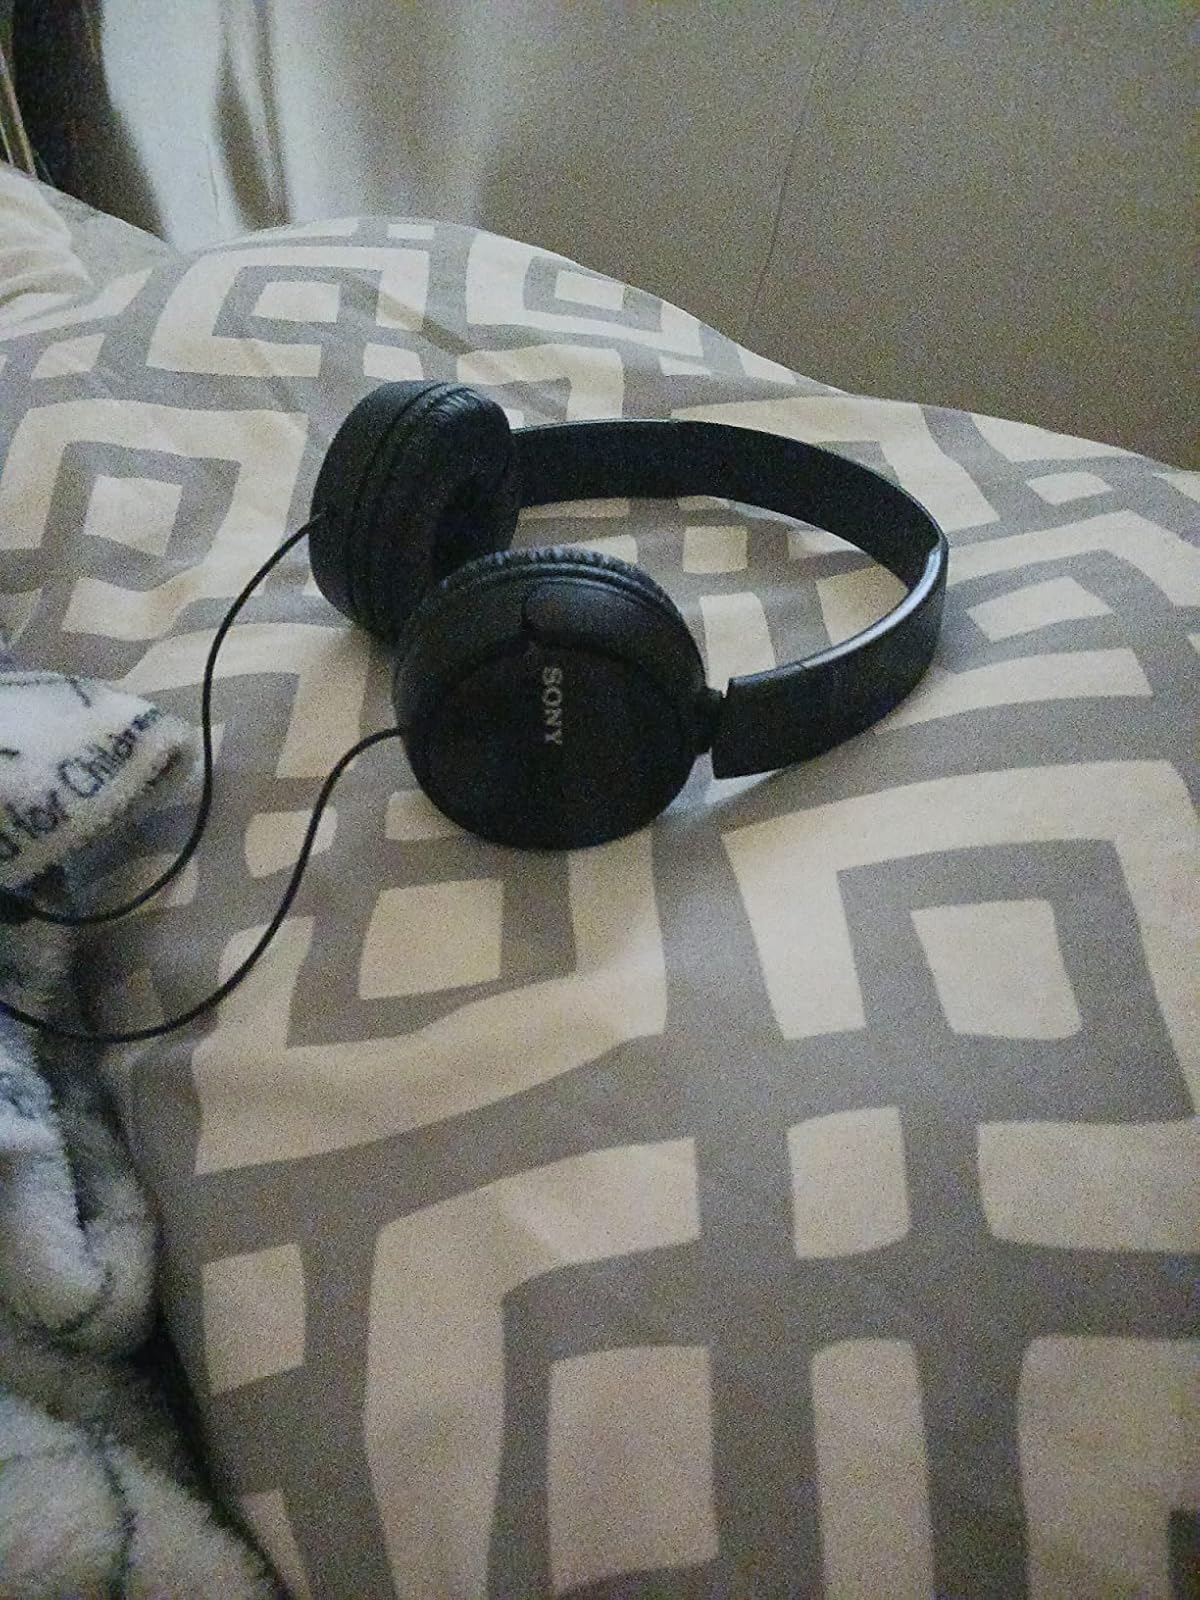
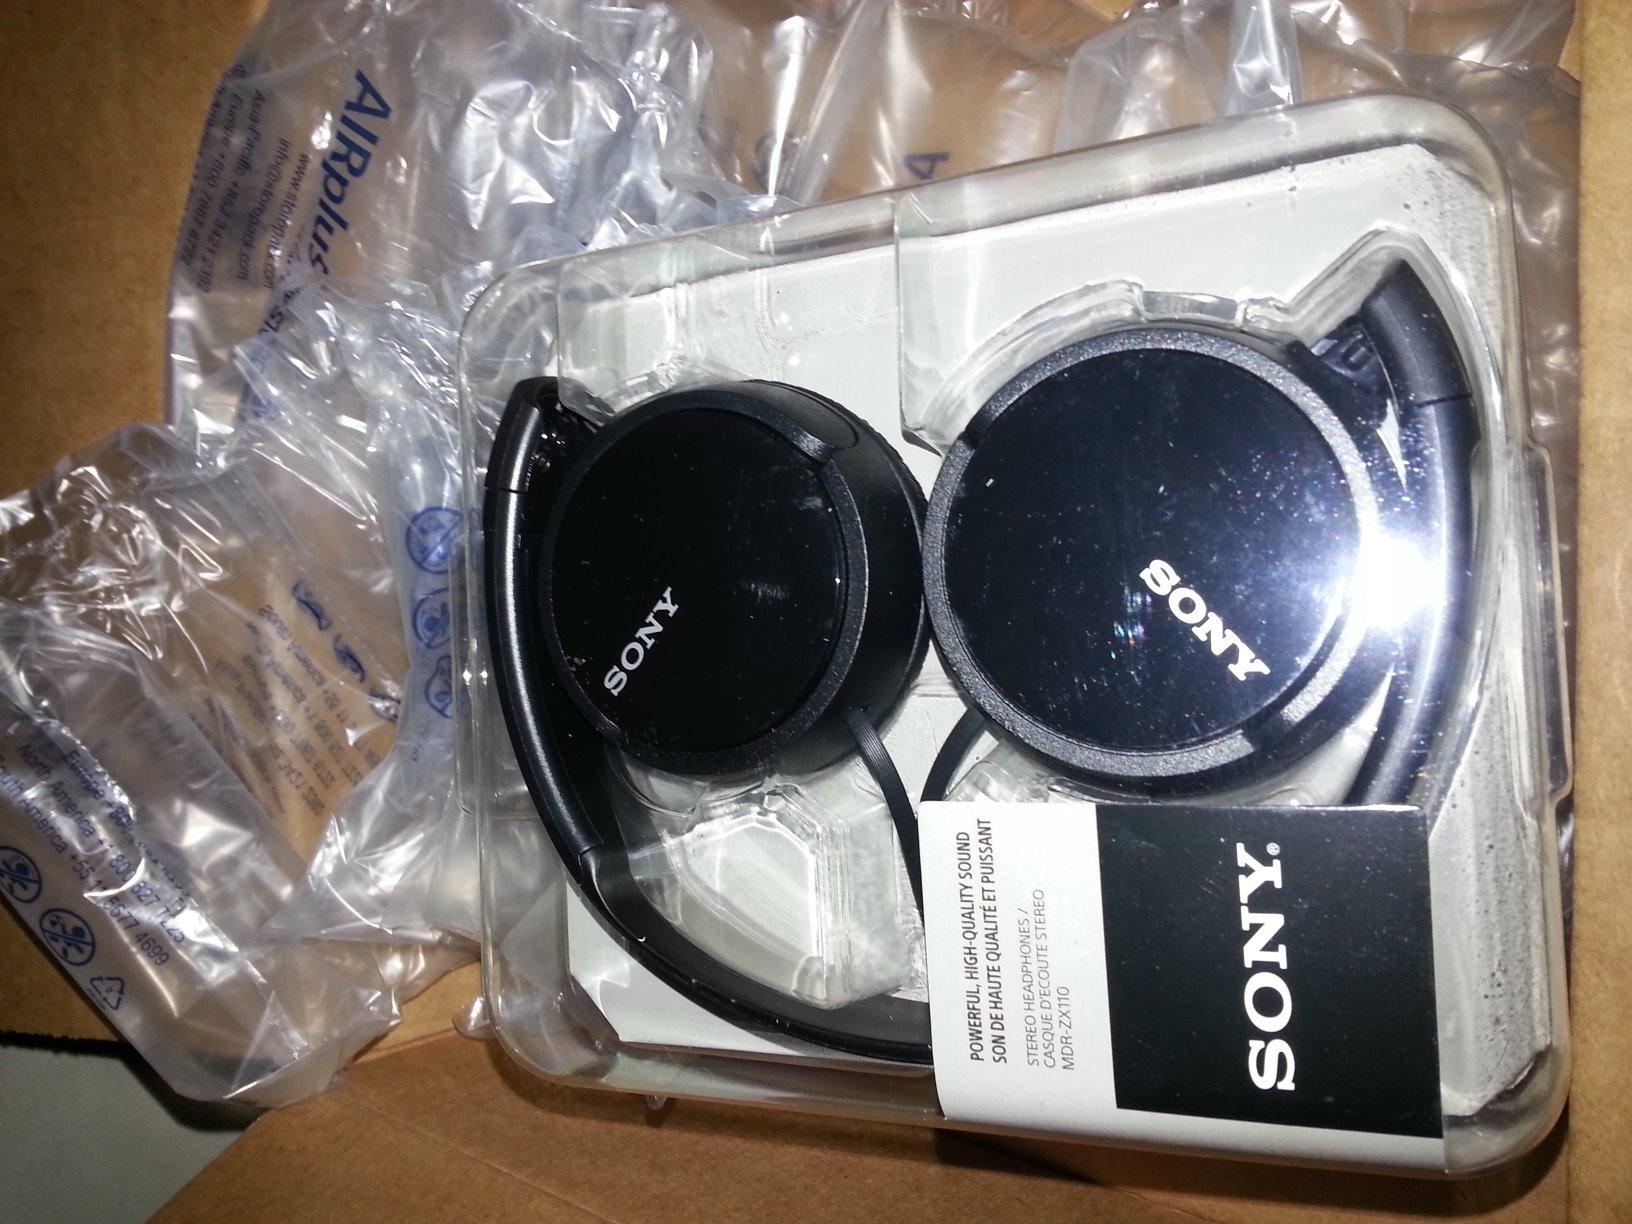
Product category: headphones
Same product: no